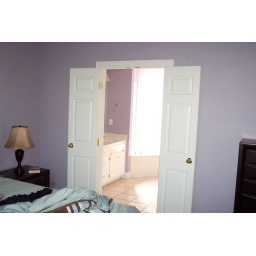
Double doors to master bath and walk in closet room